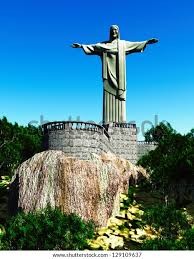
Landmark: Christ the Reedemer